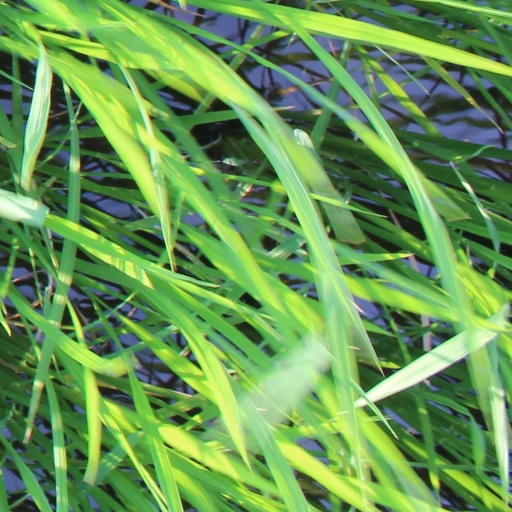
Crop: rice